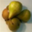
Label: pear